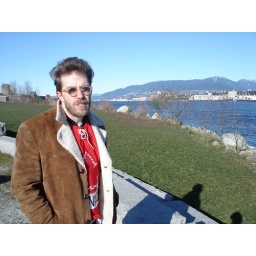
Dave on beach on Vancouver's Burrard Inlet near the Pacific Coliseum and the Iron Worker's Memorial bridge